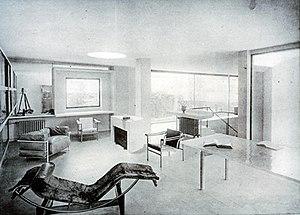
La chaise longue modèle B 306 à réglage continu, également surnommée La Machine à repos, est une chaise longue basculante créée par Charlotte Perriand pour l’atelier du Corbusier, ce pourquoi elle est communément attribuée à l’architecte.